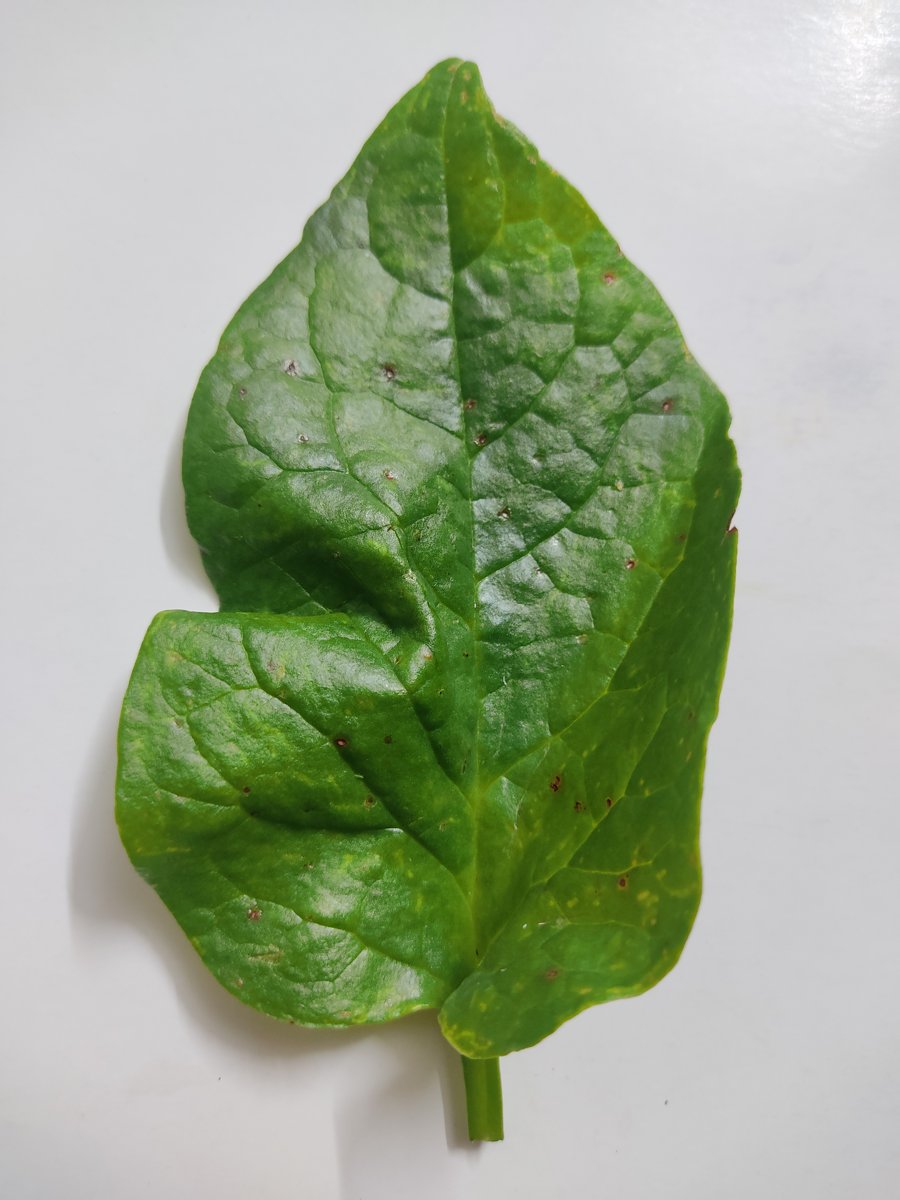
Label: Bacterial-Spot